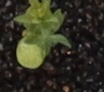
Label: Flax